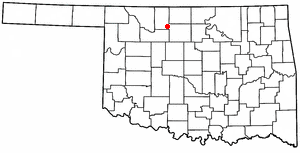
La ville de Goltry est située dans le comté d'Alfalfa, dans l’État d’Oklahoma, aux États-Unis. Sa population s’élevait à 249 habitants lors du recensement de 2010, estimée à 263 habitants en 2015.